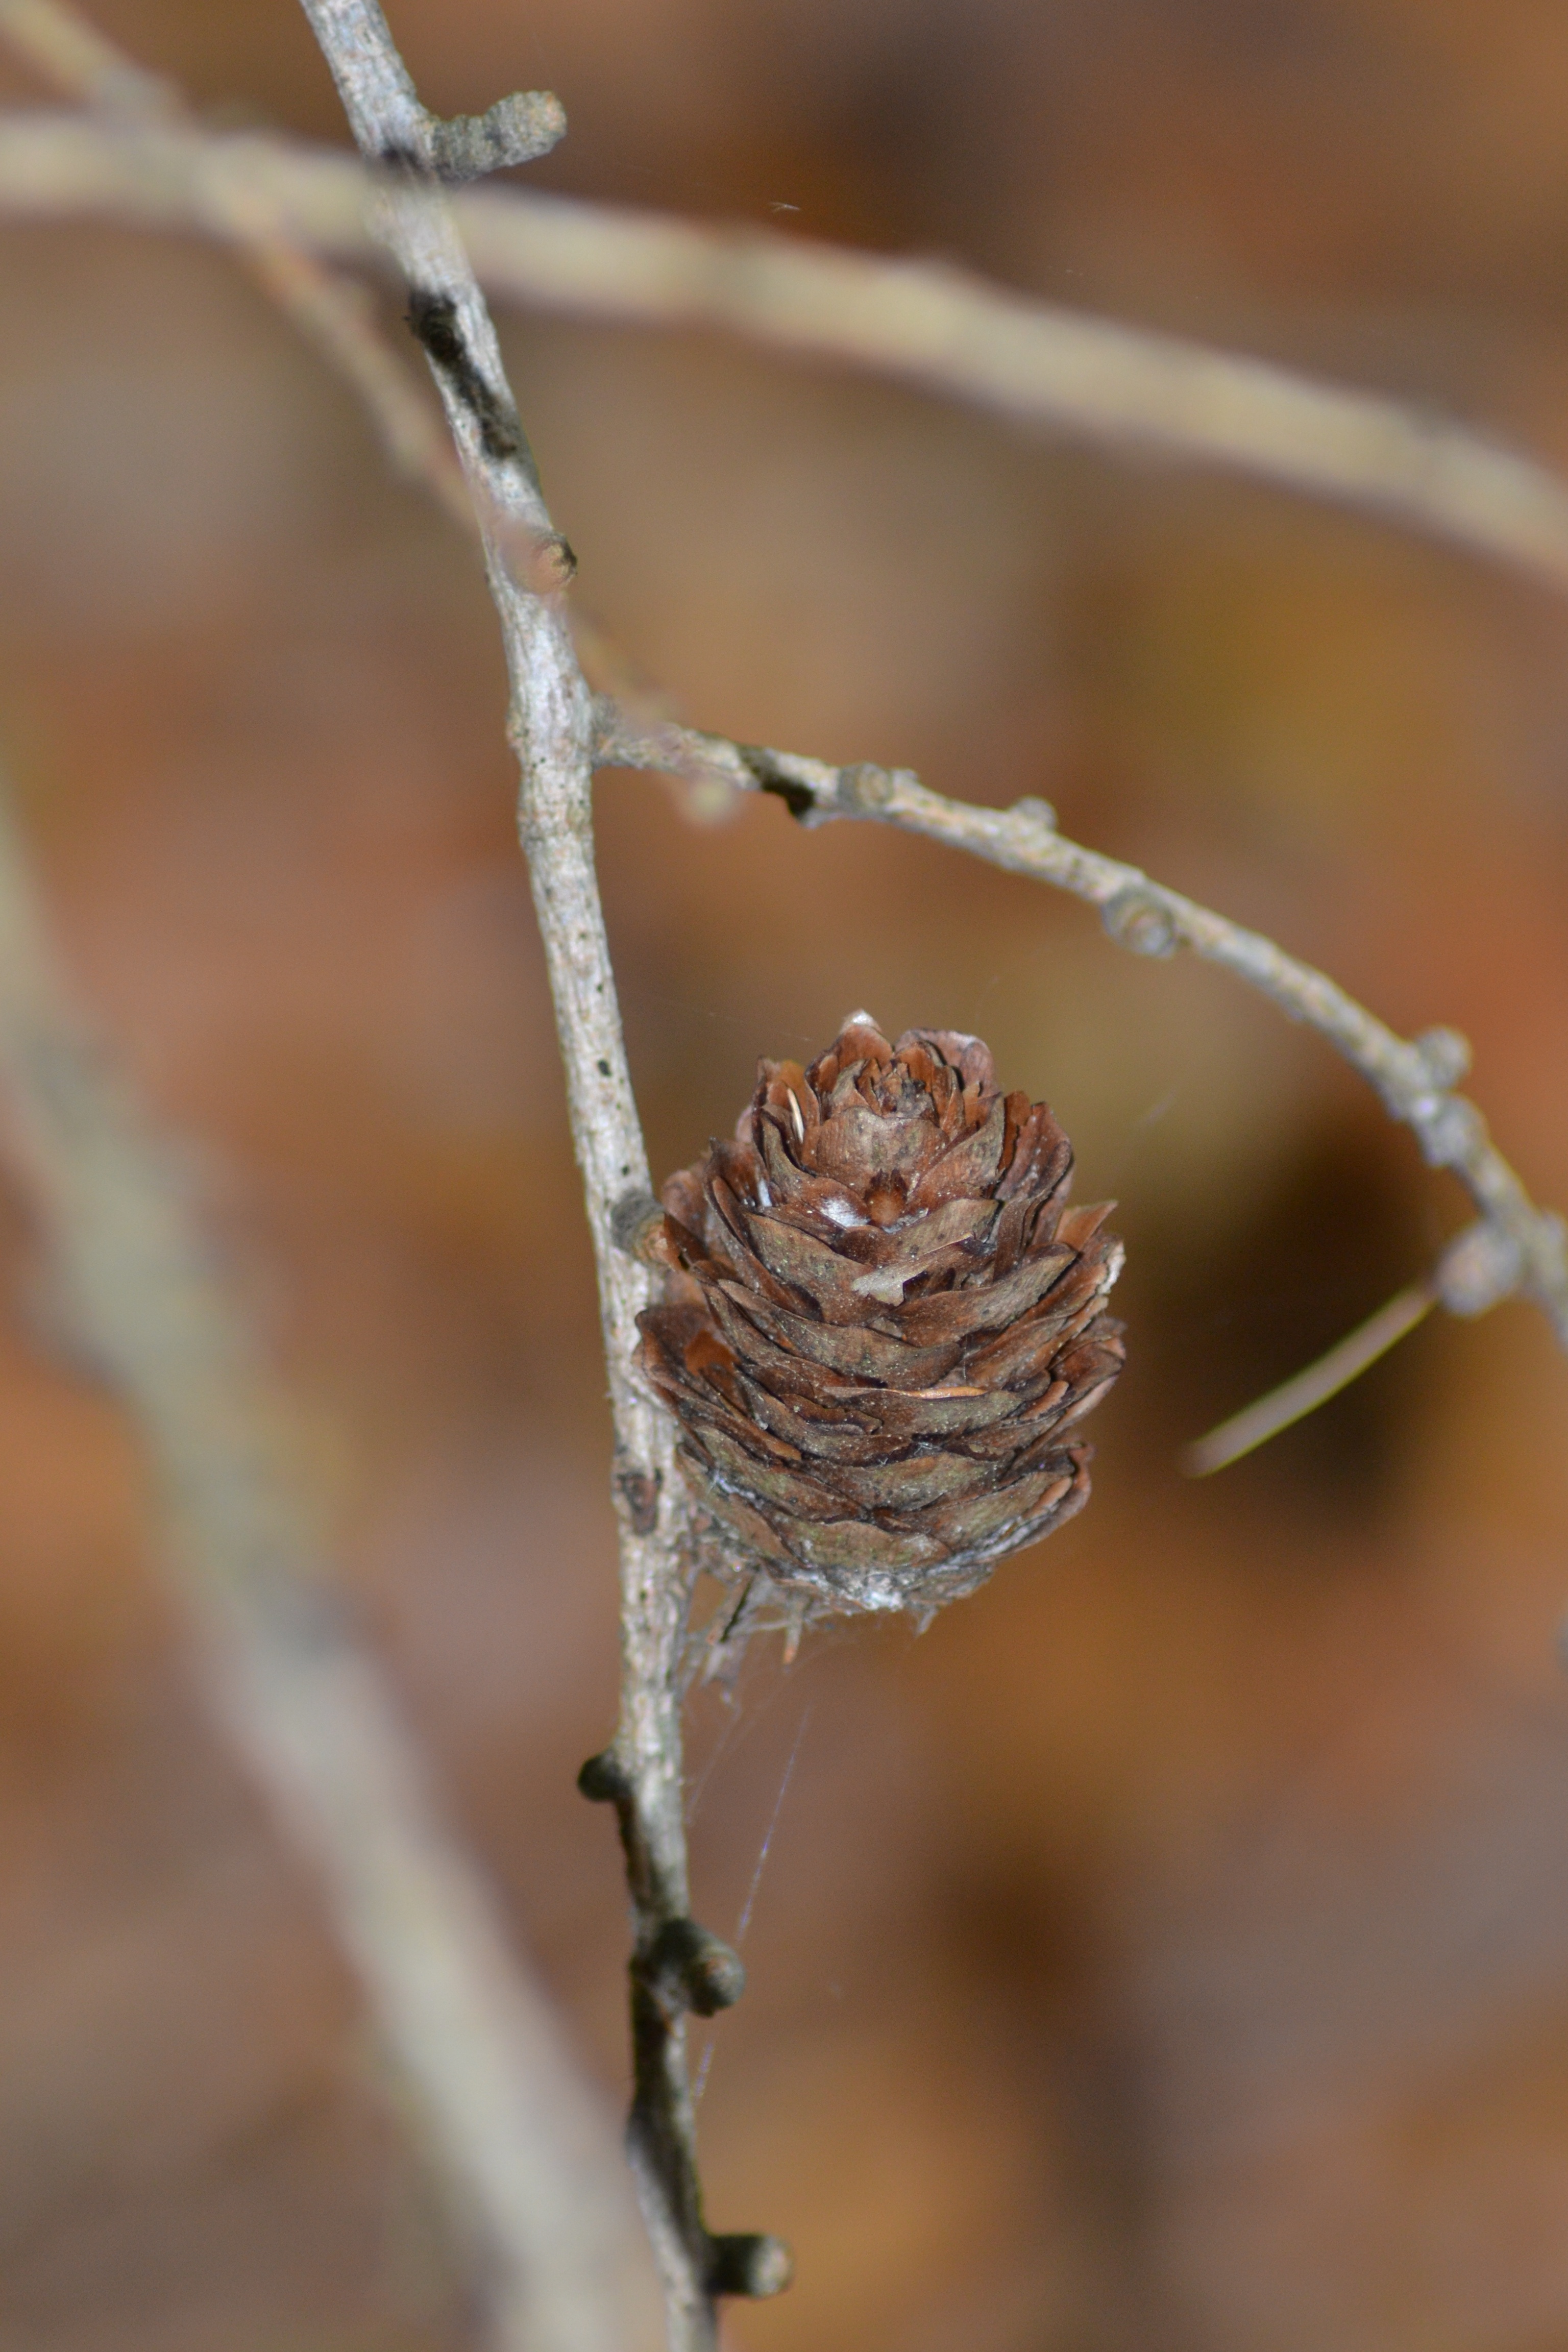
tree, nature, forest, branch, winter, dew, ground, photography, leaf, flower, frost, spring, macro, autumn, close, flora, season, fauna, twig, close up, forest floor, tap, moisture, freezing, pine cones, macro photography, pine greenhouse, pine branch, brown tap, plant stem, thorns spines and prickles